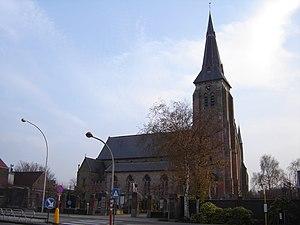
Cette page regroupe l'ensemble des monuments classés de la ville de Bruges pour les noms de rues de Ger à Hog.